List of birds of India

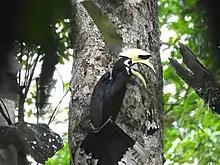
Oriental pied hornbill

Barn owls are medium to large owls with large heads and characteristic heart-shaped faces. They have long strong legs with powerful talons.